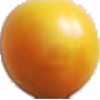
Label: Cherry Wax Yellow 1